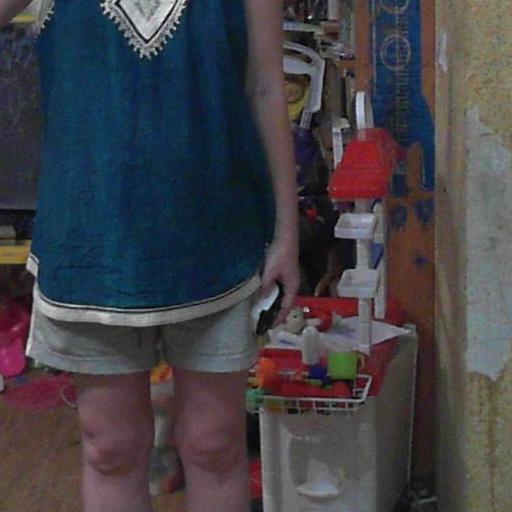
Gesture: no_gesture